Vargens lilla lamm

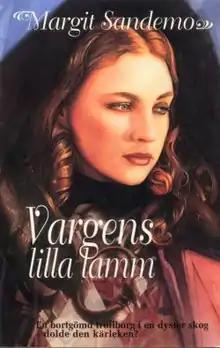

Vargens lilla lamm (in Swedish), "The Wolf's Little Lamb" in English, is a historical novel by Margit Sandemo the plot of which dates to the Middle Ages. It has been published in Norwegian as "Barnebruden" ("Child Bride") in a "Spesialbøker"-serie, in which novels of many writers have been published.